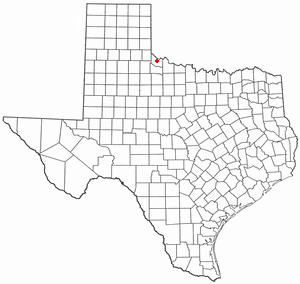
La ville de Quanah est le siège du comté de Hardeman, dans l’État du Texas, aux États-Unis. Elle comptait 3 022 habitants lors du recensement de 2000.